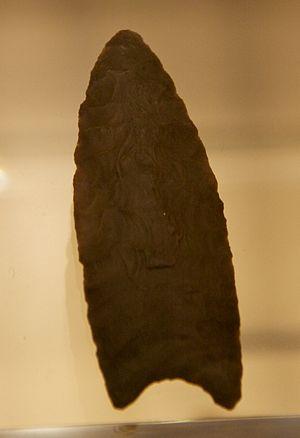
Une histoire du monde en cent objets est un projet commun de la BBC Radio 4 et du British Museum composé d'une série de cent émissions radiophoniques, rédigées et présentées par Neil MacGregor, directeur du British Museum.